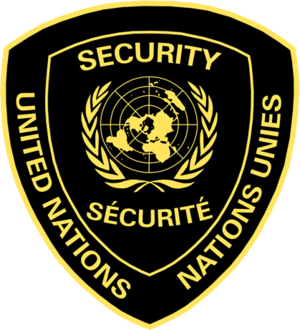
United Nations Guard Contingent in Iraq
UNGCI logo
United Nations Guard Contingent in Iraq, FN-vagtkorps, som blev oprettet efter den første Golf-krig i 1991.